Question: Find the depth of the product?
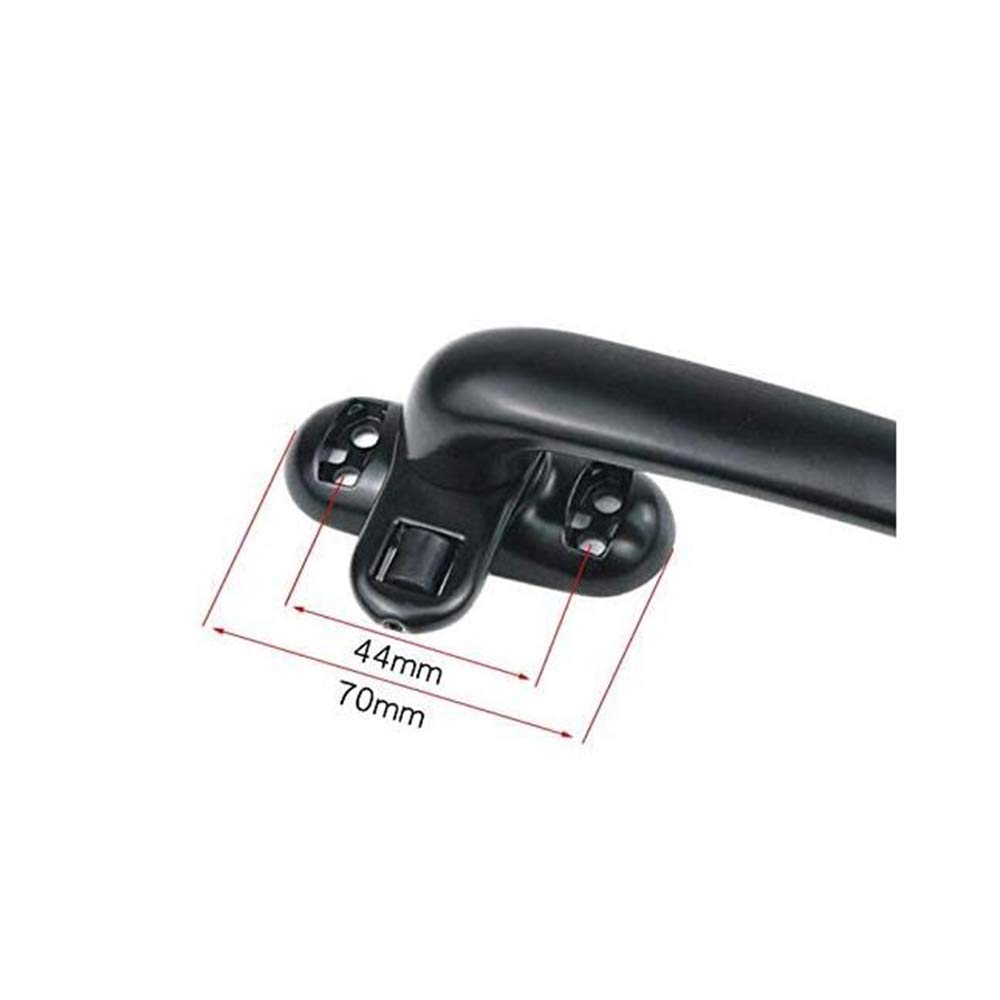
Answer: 70.0 millimetre